Norm Robinson

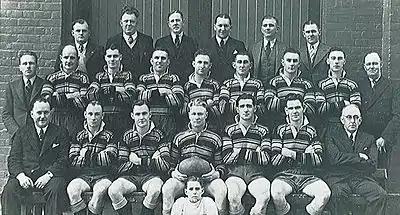
Balmain Premiers 1939 - Norman back row 2nd from right

Robinson had three separate coaching spells with the Balmain club. He coached the Balmain Tigers in 1930, 1944, 1945, 1946, 1947, 1954, 1955 and 1956 before retiring. He was coach of New South Wales in 1948. Also, in 1953, he coached the American "All Stars" during their tour of Australia. He was manager of the Australian team in the 1957 Rugby League World Cup. He was appointed coach of the Australian team for the 1958 Ashes series against the touring Great Britain Lions. The British won the series 2–1 after winning Game 2 in Brisbane and Game 3 in Sydney.